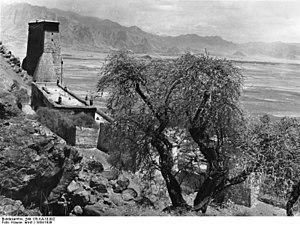
Un mur à thangka est, dans certains grands monastères tibétains, une haute et étroite construction en maçonnerie de pierre, de plan rectangulaire et en forme d'écran, bâtie à flanc de colline et en position dominante, pour servir à la suspension et à l'exposition, en plein air, de thangkas monumentaux en soie fabriqués selon la technique de l'appliqué, comme lors de la fête de l'exposition du grand thangka du Bouddha au monastère de Tashilhunpo à Shigatsé ou de la fête de l'anniversaire de Bouddha au monastère de Palcho à Gyantsé. Des structures similaires se rencontrent dans l'aire d'extension du bouddhisme vajrayāna.